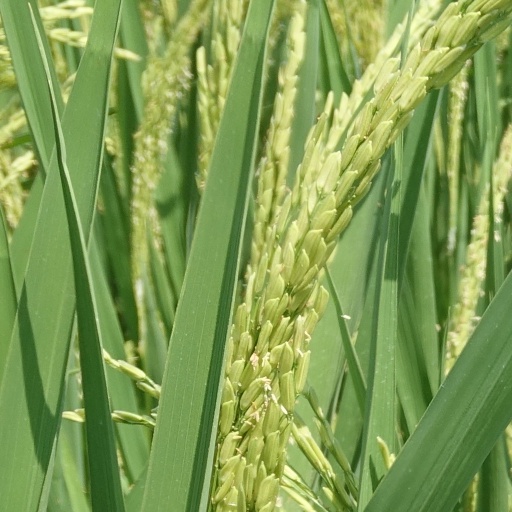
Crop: rice